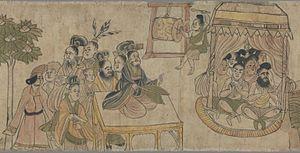
Partie du Rouleau illustré du combat magique entre Śariputra et Raudrakṣa. Voir [1]